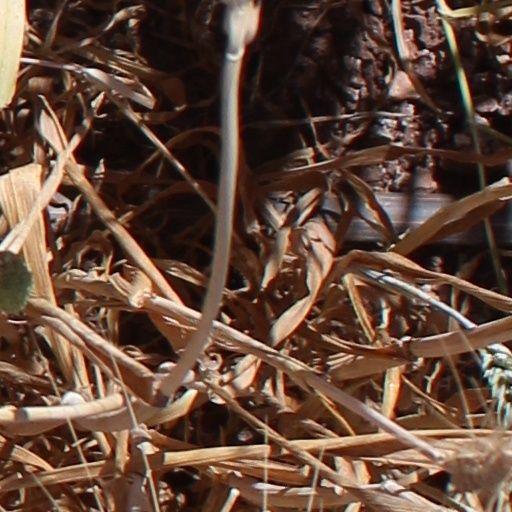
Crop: wheat